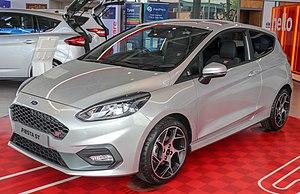
Ford of Europe AG est la filiale européenne de Ford fondée en 1967, dont le siège est à Cologne, Allemagne.
Depuis 1976, la Ford Fiesta est un modèle d'automobile 3-5 portes produit par le constructeur américain Ford et sa filiale Ford Europe. Six versions successives de la Fiesta sont conçues depuis sa création. La petite Ford est produite uniquement en Europe jusqu'en 1996, mais depuis le modèle et des variantes sont aussi produites dans les pays émergents pour ces-dits marchés. Cette citadine polyvalente, à l'origine destinée au marché européen, est désormais également commercialisée sur d'autres continents.